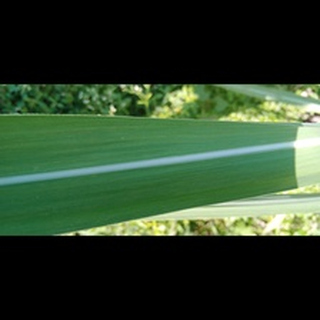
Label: healthy_sugarcane